Smothers Brothers

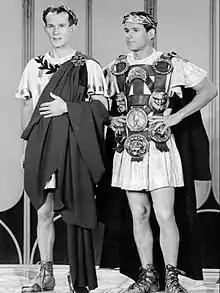
Smothers Brothers during a skit from a 1968 episode of "The Smothers Brothers Comedy Hour".

"The Smothers Brothers Comedy Hour" started out as only a slightly "hip" version of the typical comedy-variety show of its era, but rapidly evolved into a show that extended the boundaries of what was considered permissible in television satire at that time. While the Smothers themselves were at the forefront of these efforts, credit also goes to the roster of writers and regular performers they brought to the show, including Steve Martin, Don Novello, Rob Reiner, presidential candidate Pat Paulsen, Bob Einstein, Albert Brooks, and resident hippie Leigh French. The show also introduced audiences to pop singer Jennifer Warnes (originally billed as Jennifer Warren or simply Jennifer), who was a regular on the series. The television premiere of Mason Williams' hit record, "Classical Gas", took place on the show; Williams was also the head writer for the series.